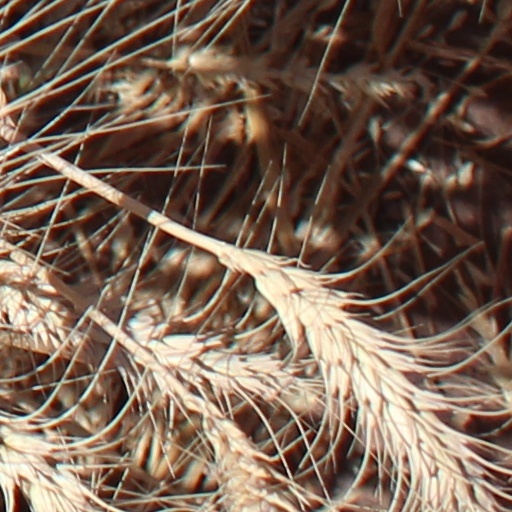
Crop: wheat